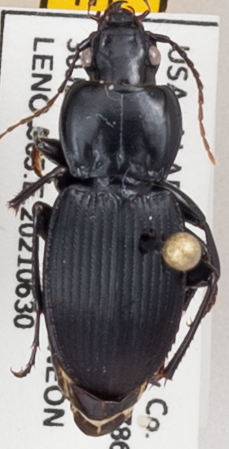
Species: Cyclotrachelus convivus
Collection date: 2021-06-30
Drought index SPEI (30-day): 1.962
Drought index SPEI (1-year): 1.642
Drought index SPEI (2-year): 2.09